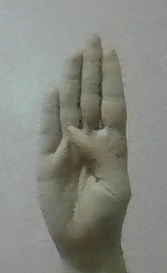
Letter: kaaf